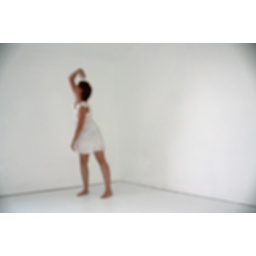
I painted my walls and floor white :) I like it. p.s. alternate photo in comments! :) July 9, 2009